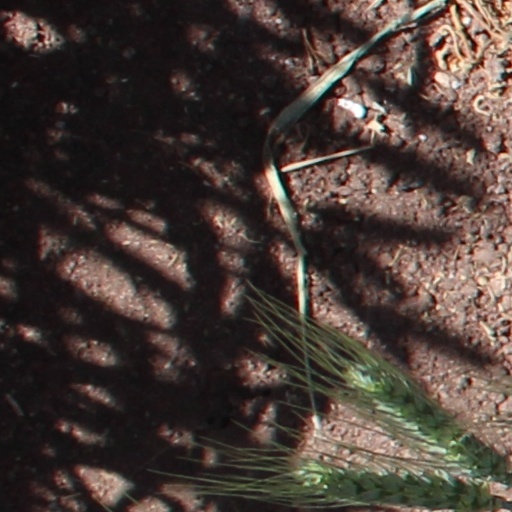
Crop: wheat